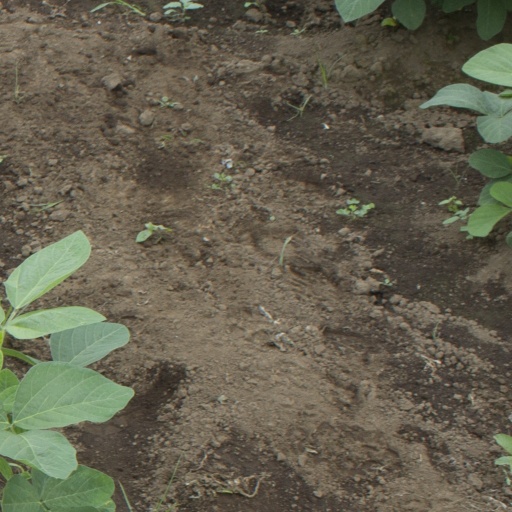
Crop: soybean